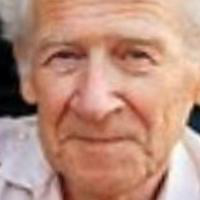
Age group: age 66-80